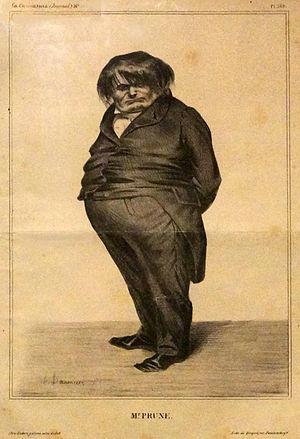
présenté au Musée de la Franc-Maçonnerie.